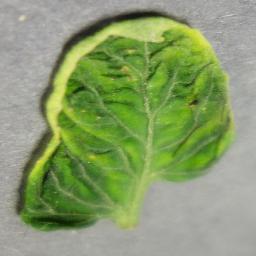
Label: Tomato___Tomato_Yellow_Leaf_Curl_Virus